Piracy in the Caribbean

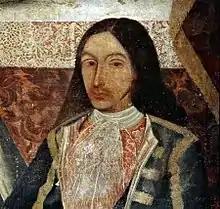
The Spanish Amaro Pargo performed in the Caribbean and lived in Cuba for ten years.

This early 18th century resurgence of piracy lasted only until the presence of European navies and coast guards in the Caribbean were enlarged to deal with the threat. Also crucial to the end of this era of piracy was the loss of the pirates' last Caribbean safe haven at Nassau. The famous pirates of the early 18th century were a completely illegal remnant of a golden buccaneering age, and their choices were limited to quick retirement or eventual capture. Contrast this with the earlier example of Welshman Henry Morgan, who for his privateering efforts was knighted by the English Crown and appointed the lieutenant-governor of Jamaica.